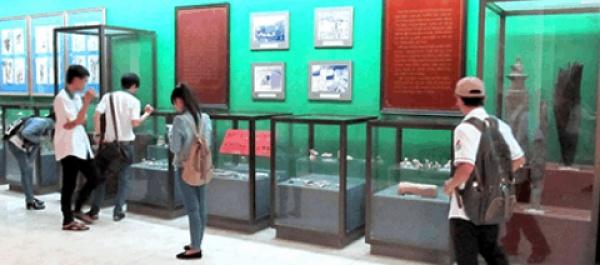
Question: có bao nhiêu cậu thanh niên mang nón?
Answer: có một cậu thanh niên mang nón